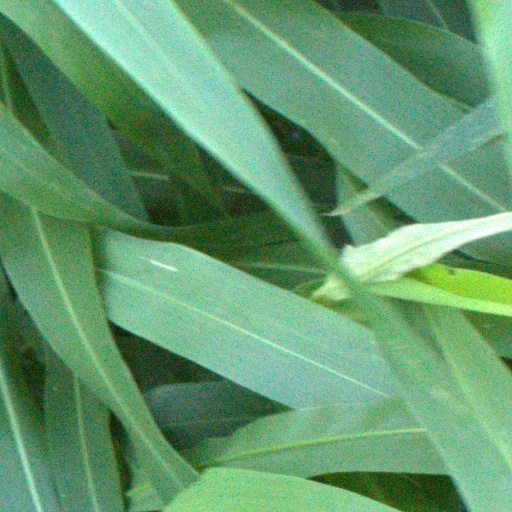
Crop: sorghum